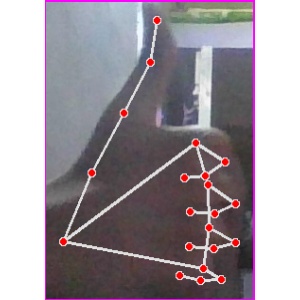
अक्षर: थ